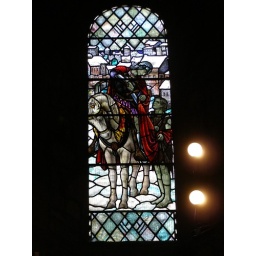
Stained glass window (1930) by Veronica Whall (daughter of Christopher Whall) at St Michael, Ledbury